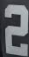
Number: 2